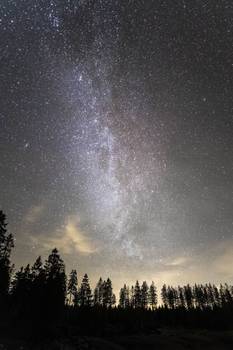
Label: No Watermark